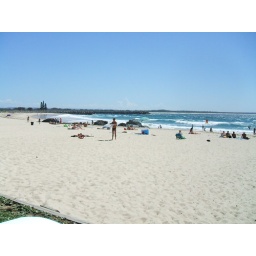
Hot, hot, hot. this day some sort of blue bottle stinger came around and cleared everyone out of the water